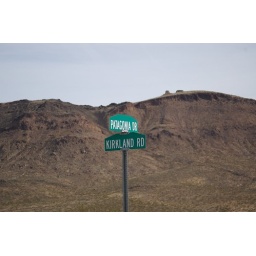
This is one of the road signs near where my bus stop is.